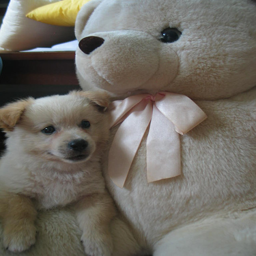
A small puppy poses for a photo with a large teddy bear.
A small dog is sitting on the teddy bear
A furry dog cuddles a large teddy bear.
A puppy sits with a large teddy bear.
the dog is sitting next to the teddy bear